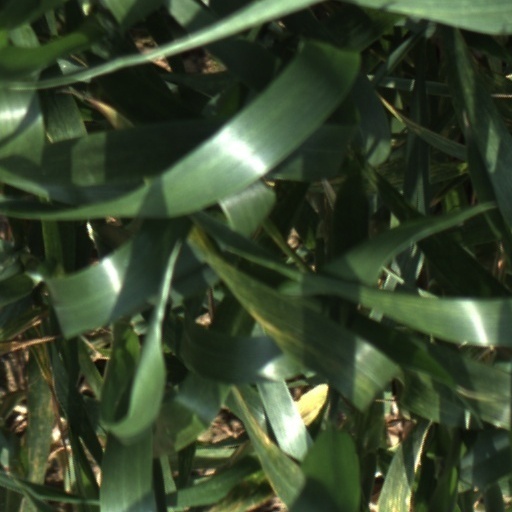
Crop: wheat